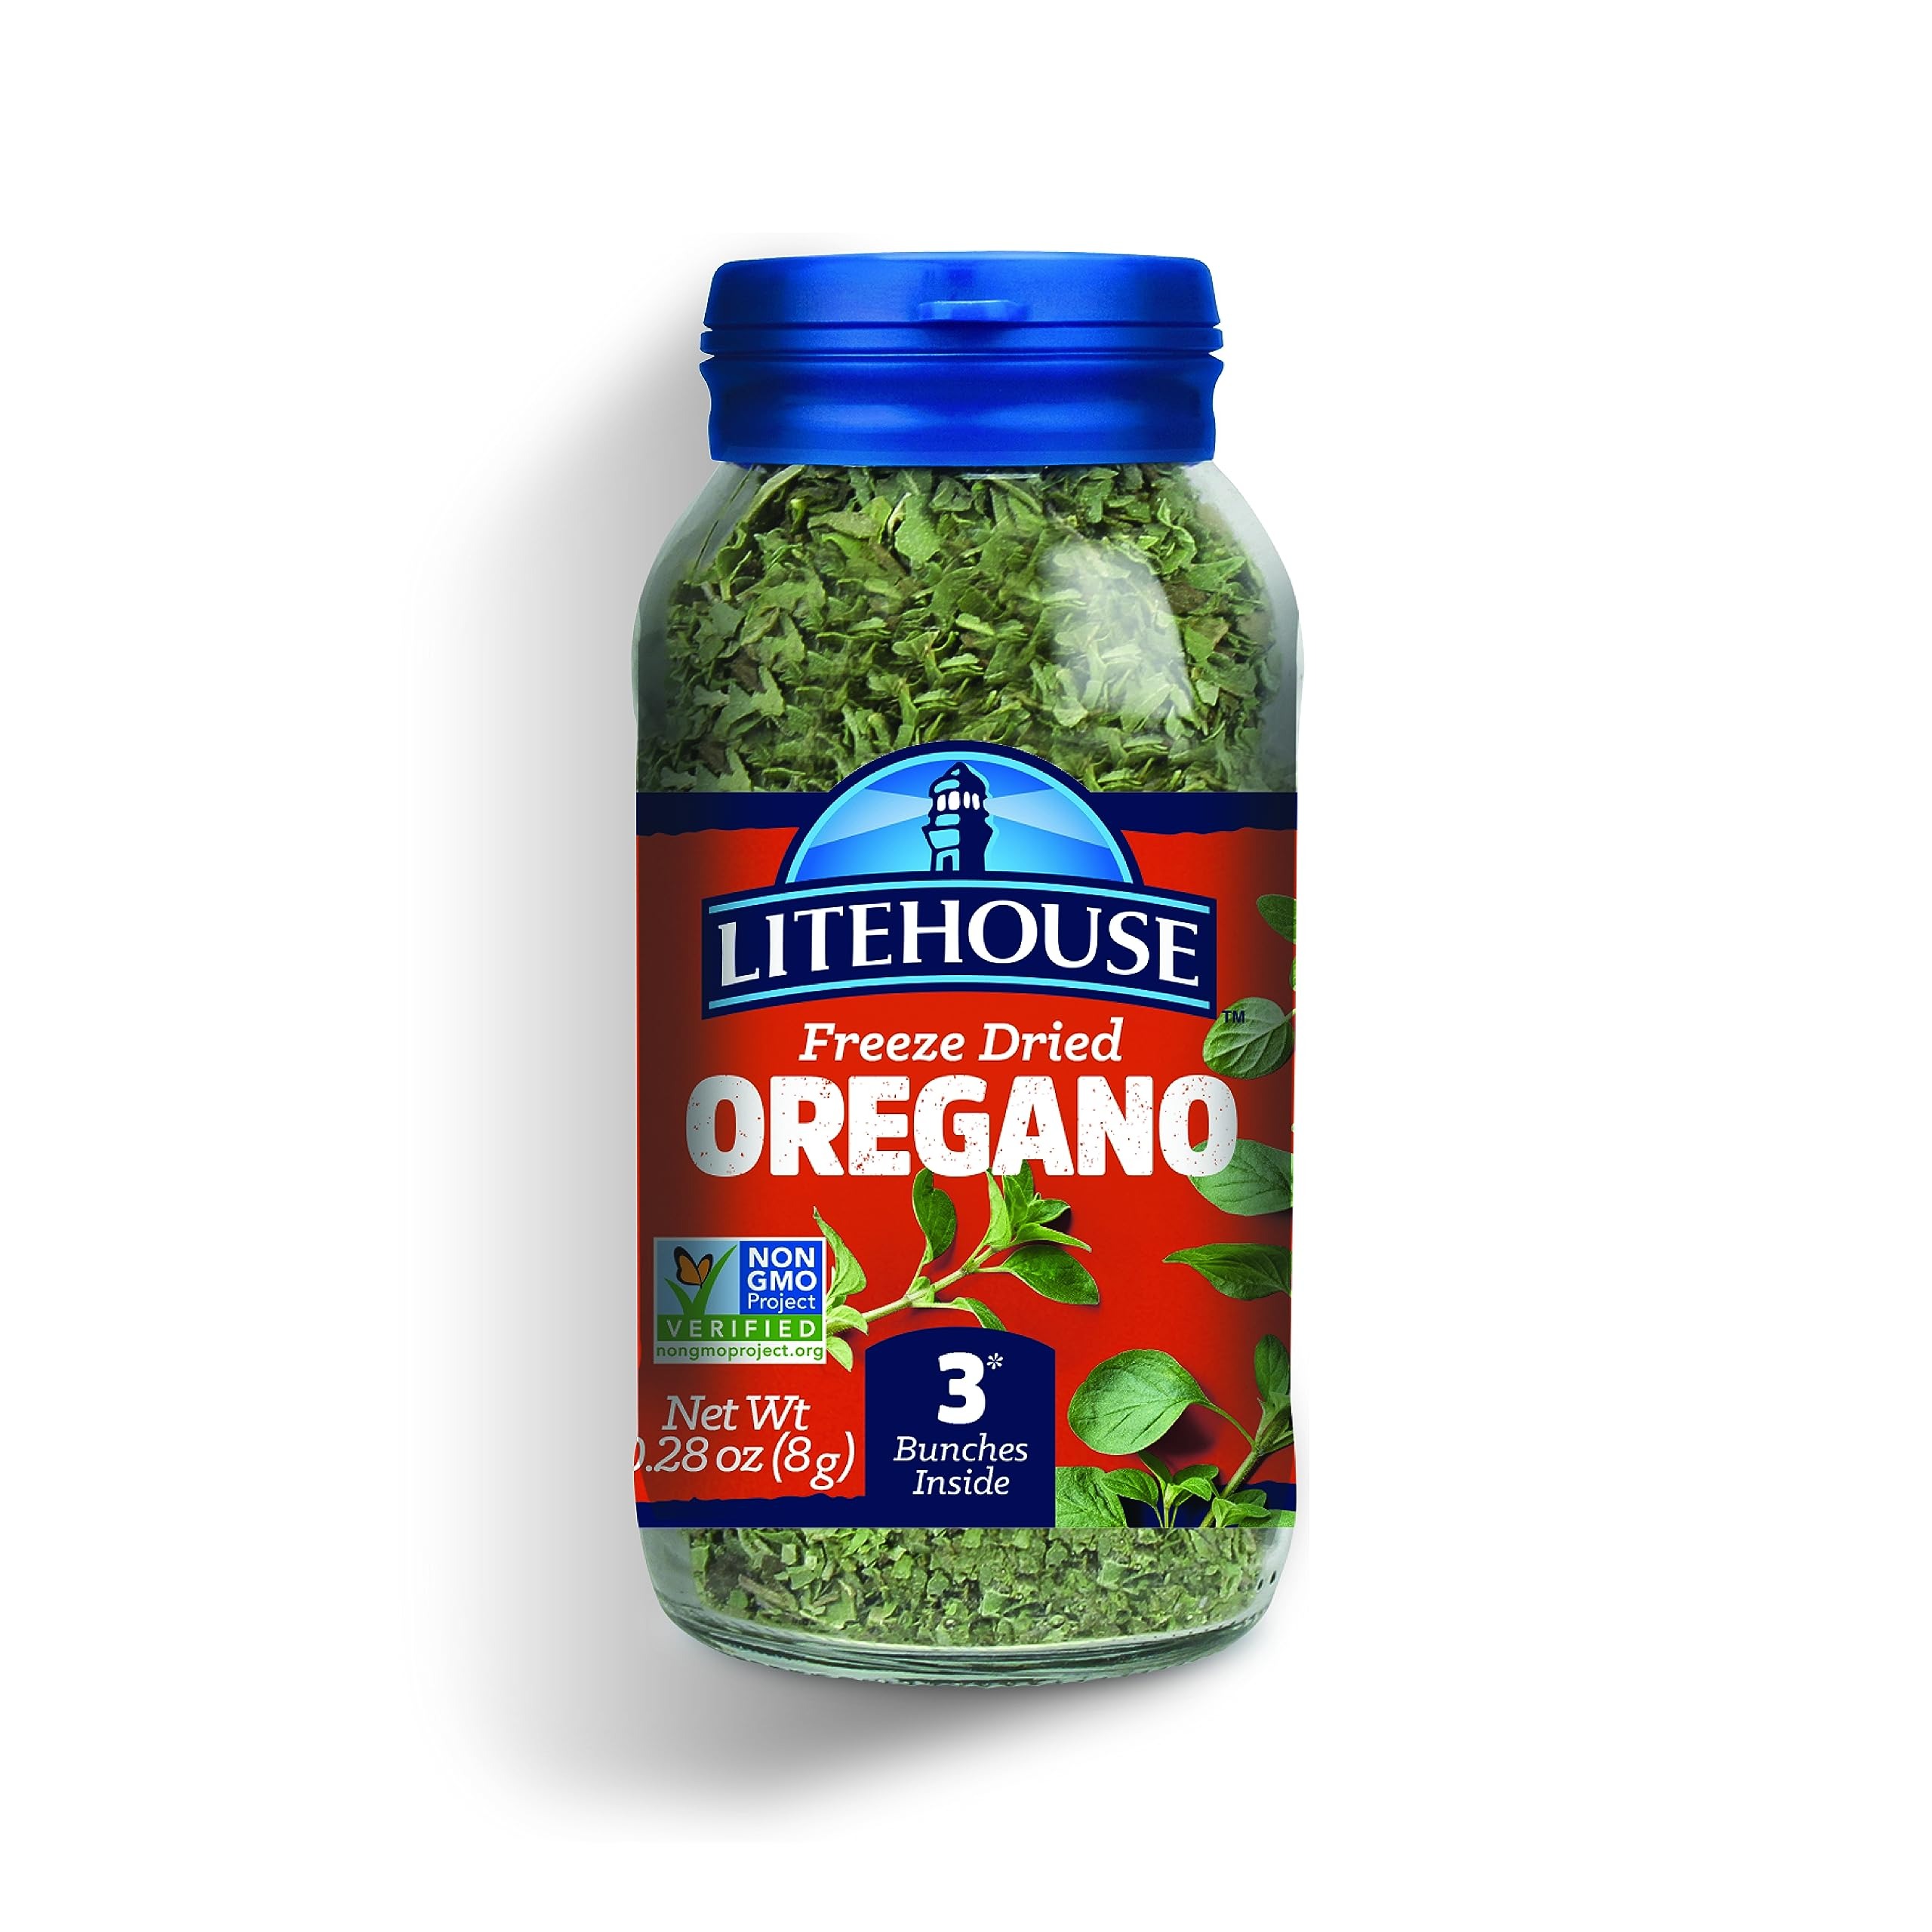
Item Name: Litehouse Freeze Dried Oregano - Substitute for Fresh Oregano, Jar Equal to 3 Oregano Fresh Bunches, Organic, Oregano Seasoning, Non-GMO, Gluten-Free - 0.28 Ounce
Bullet Point 1: FREEZE DRIED DIFFERENCE - All of our herbs are harvested at their peak freshness and loaded into our freeze drying tunnels that help preserve the bold color, taste, & aroma
Bullet Point 2: SUBSTITUTE & ENJOY - Simply substitute 1 tablespoon of the freeze-dried herb for 1 tablespoon of fresh Oregano. Our Freeze Dried Oregano complements Italian dishes
Bullet Point 3: HIGH QUALITY CROPS - Litehouse Herbs are harvested from the highest quality crops making our Freeze Dried Oregano Non-GMO, gluten-free, vegetarian, & keto friendly
Bullet Point 4: TASTY TIP - Litehouse Freeze Dried Oregano works great in place of fresh Oregano and can be sprinkled onto pizza or added to pasta sauce
Bullet Point 5: ABOUT US - Our mission is to deliver a memorable eating experience, positively impact communities, and provide employee-owners with opportunities for success
Value: 1.0
Unit: Count

Price: 13.99